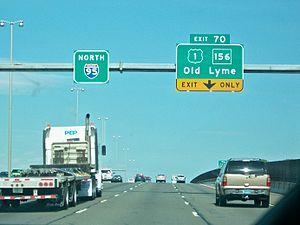
L'interstate 95 au Connecticut constitue un segment de l'interstate 95, l'autoroute majeure de la côte est des États-Unis. Sur une longueur de plus de 3 000 kilomètres, cette auroroute relie les villes de Miami, Jacksonville, Washington, Baltimore, Philadelphie, New York et Boston.